Zinc oxide nanostructure

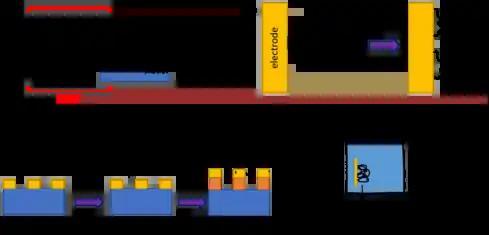
Methods to synthesis ZnO nanostructures, depicting (a) Vapour-Solid Method (b) Vapour-Liquid-Solid Method (c) Electrodeposition (d) Aqueous Solution

In vapor deposition processes, zinc and oxygen are transported in gaseous form and react with each other, creating ZnO nanostructures. Other vapor molecules or solid and liquid catalysts can also be involved in the reaction, which affect the properties of the resultant nanostructure . To directly create ZnO nanostructures, one can decompose zinc oxide at high temperatures where it splits into zinc and oxygen ions and when cooled it forms various nanostructures, including complex structures such as nanobelts and nanorings. Alternatively, zinc powder can be transported through oxygen vapor which react to form nanostructures . Other vapours such as nitrous oxide or carbon oxides can be used by themselves or in combination. These methods are known as vapor-solid (VS) processes due to their reactants states. VS processes can create a variety of ZnO nanostructures but their morphology and properties are highly dependent on the reactants and reaction conditions such as the temperature and vapor partial pressures.